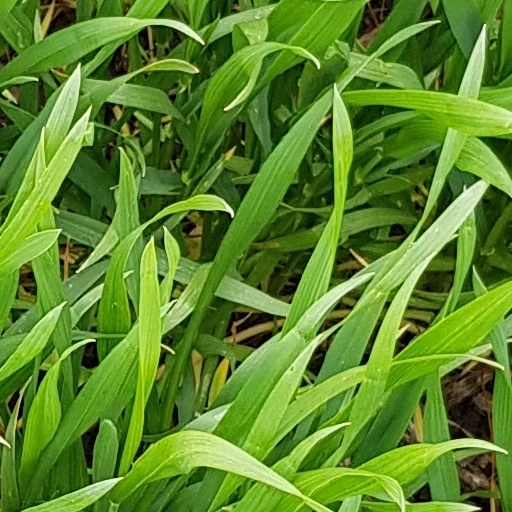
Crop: wheat